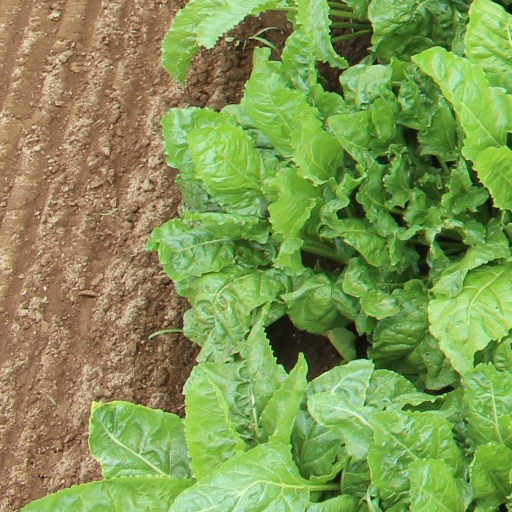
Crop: sugar beet